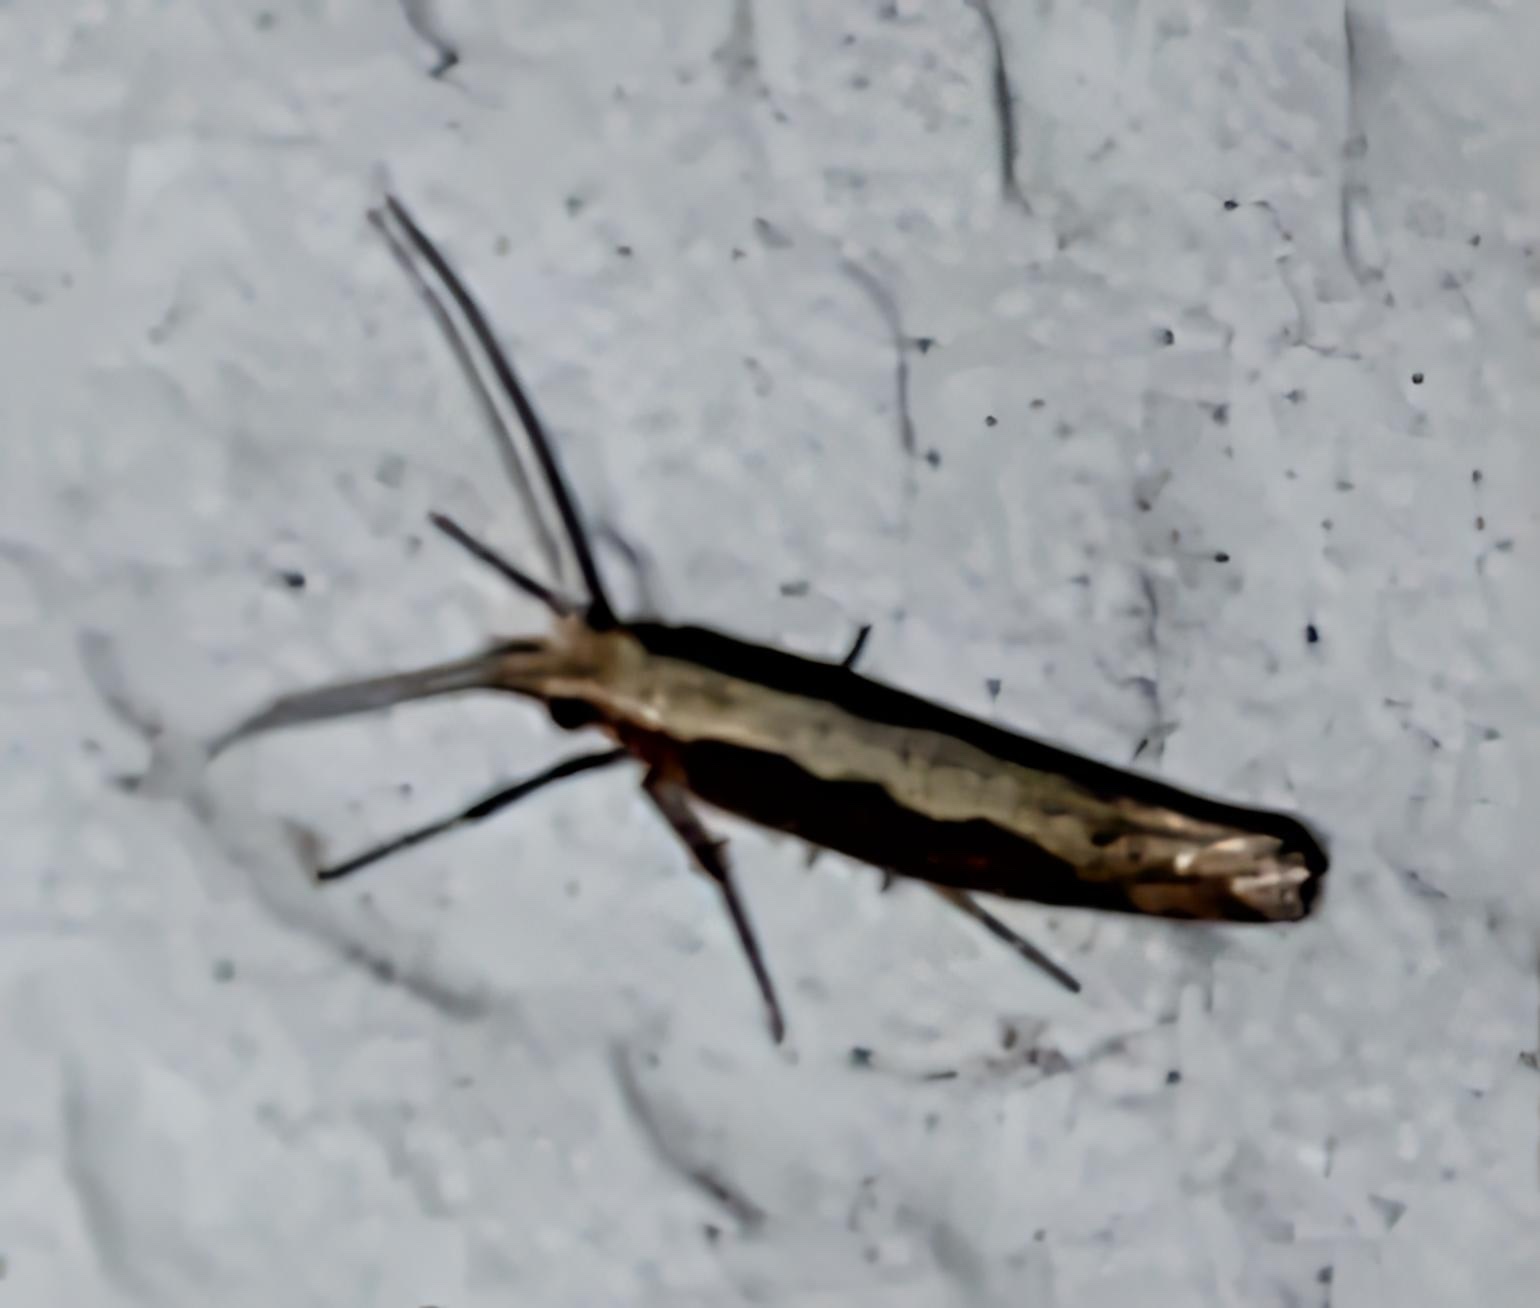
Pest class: diamondback_moth